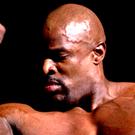
Age: 44